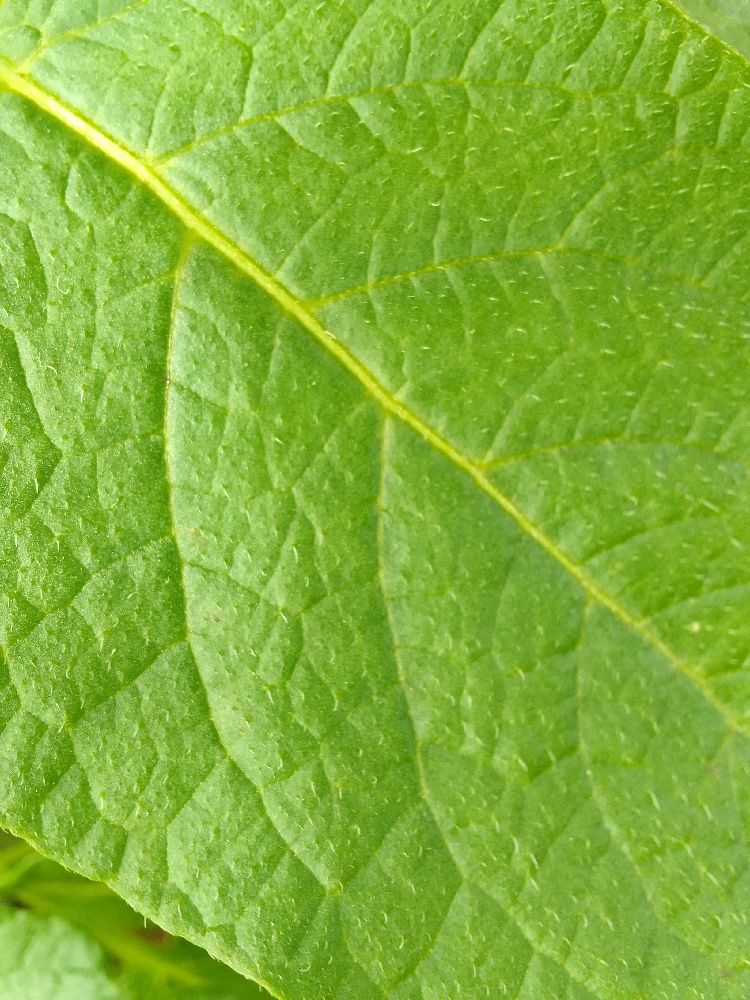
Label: Healthy